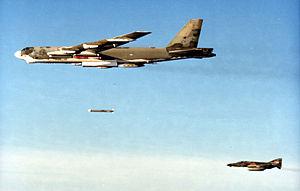
Le Strategic Air Command, ou SAC, était un grand commandement de l'United States Air Force, formé en 1946 pour regrouper les unités de bombardement stratégique de l'USAF, destinées en particulier à employer les armes nucléaires des États-Unis. Il regroupait aussi bien des unités de bombardiers, que d'avions ravitailleurs, de chasseurs d'escorte, mais aussi de missiles balistiques intercontinentaux.